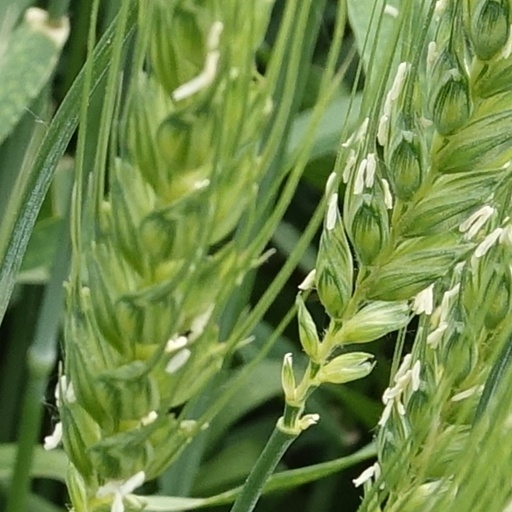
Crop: wheat